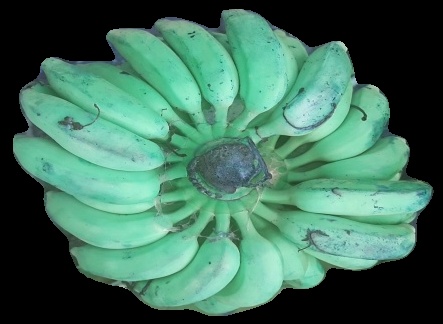
Variety: elakki-bale
Grade: grade2